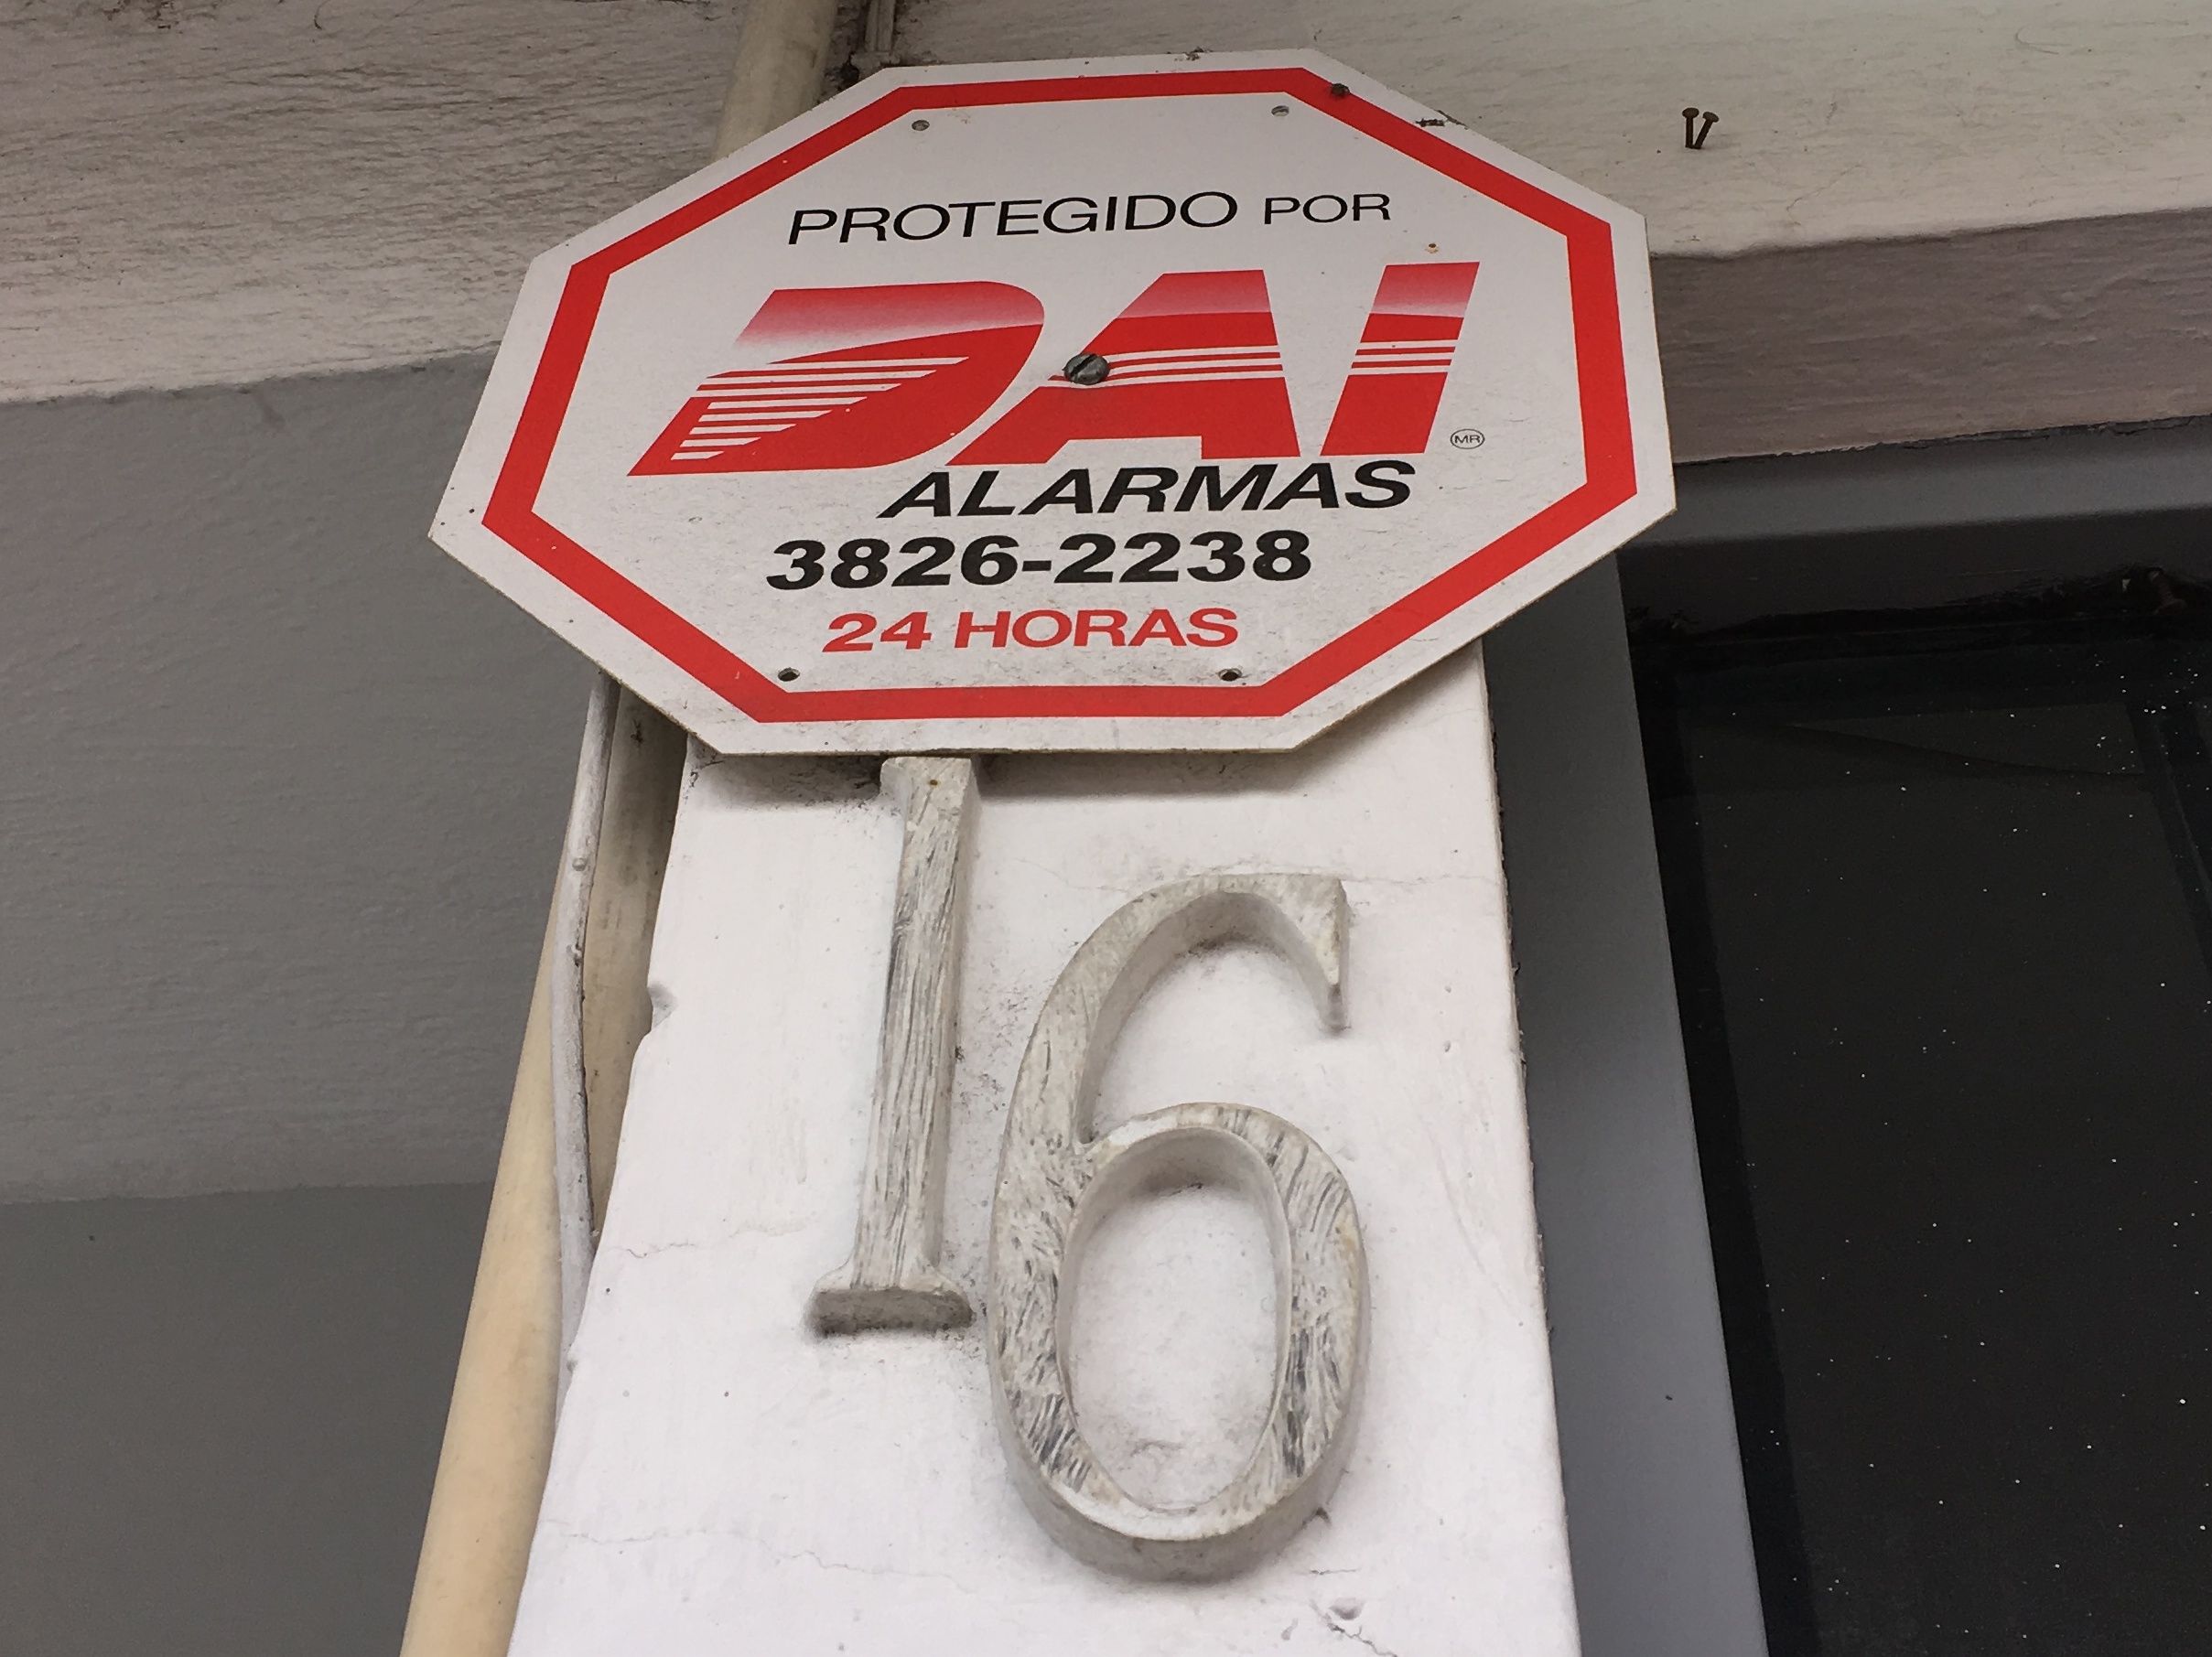
number, sign, signage, brand, font, shape, ds106, 106, house numbering